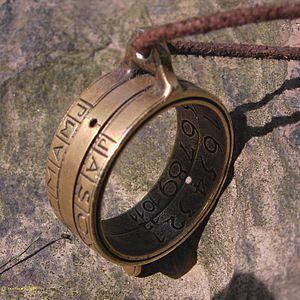
Réplique d'un anneau de paysan, montre solaire de 1721
Un anneau de paysan, aussi connu sous le nom de bague solaire ou cadran annulaire, est un cadran solaire apparu au XVᵉ siècle avec les travaux de Regiomontanus, ayant la forme d'un anneau portatif pouvant être réglé suivant la date, et donnant l'heure solaire.